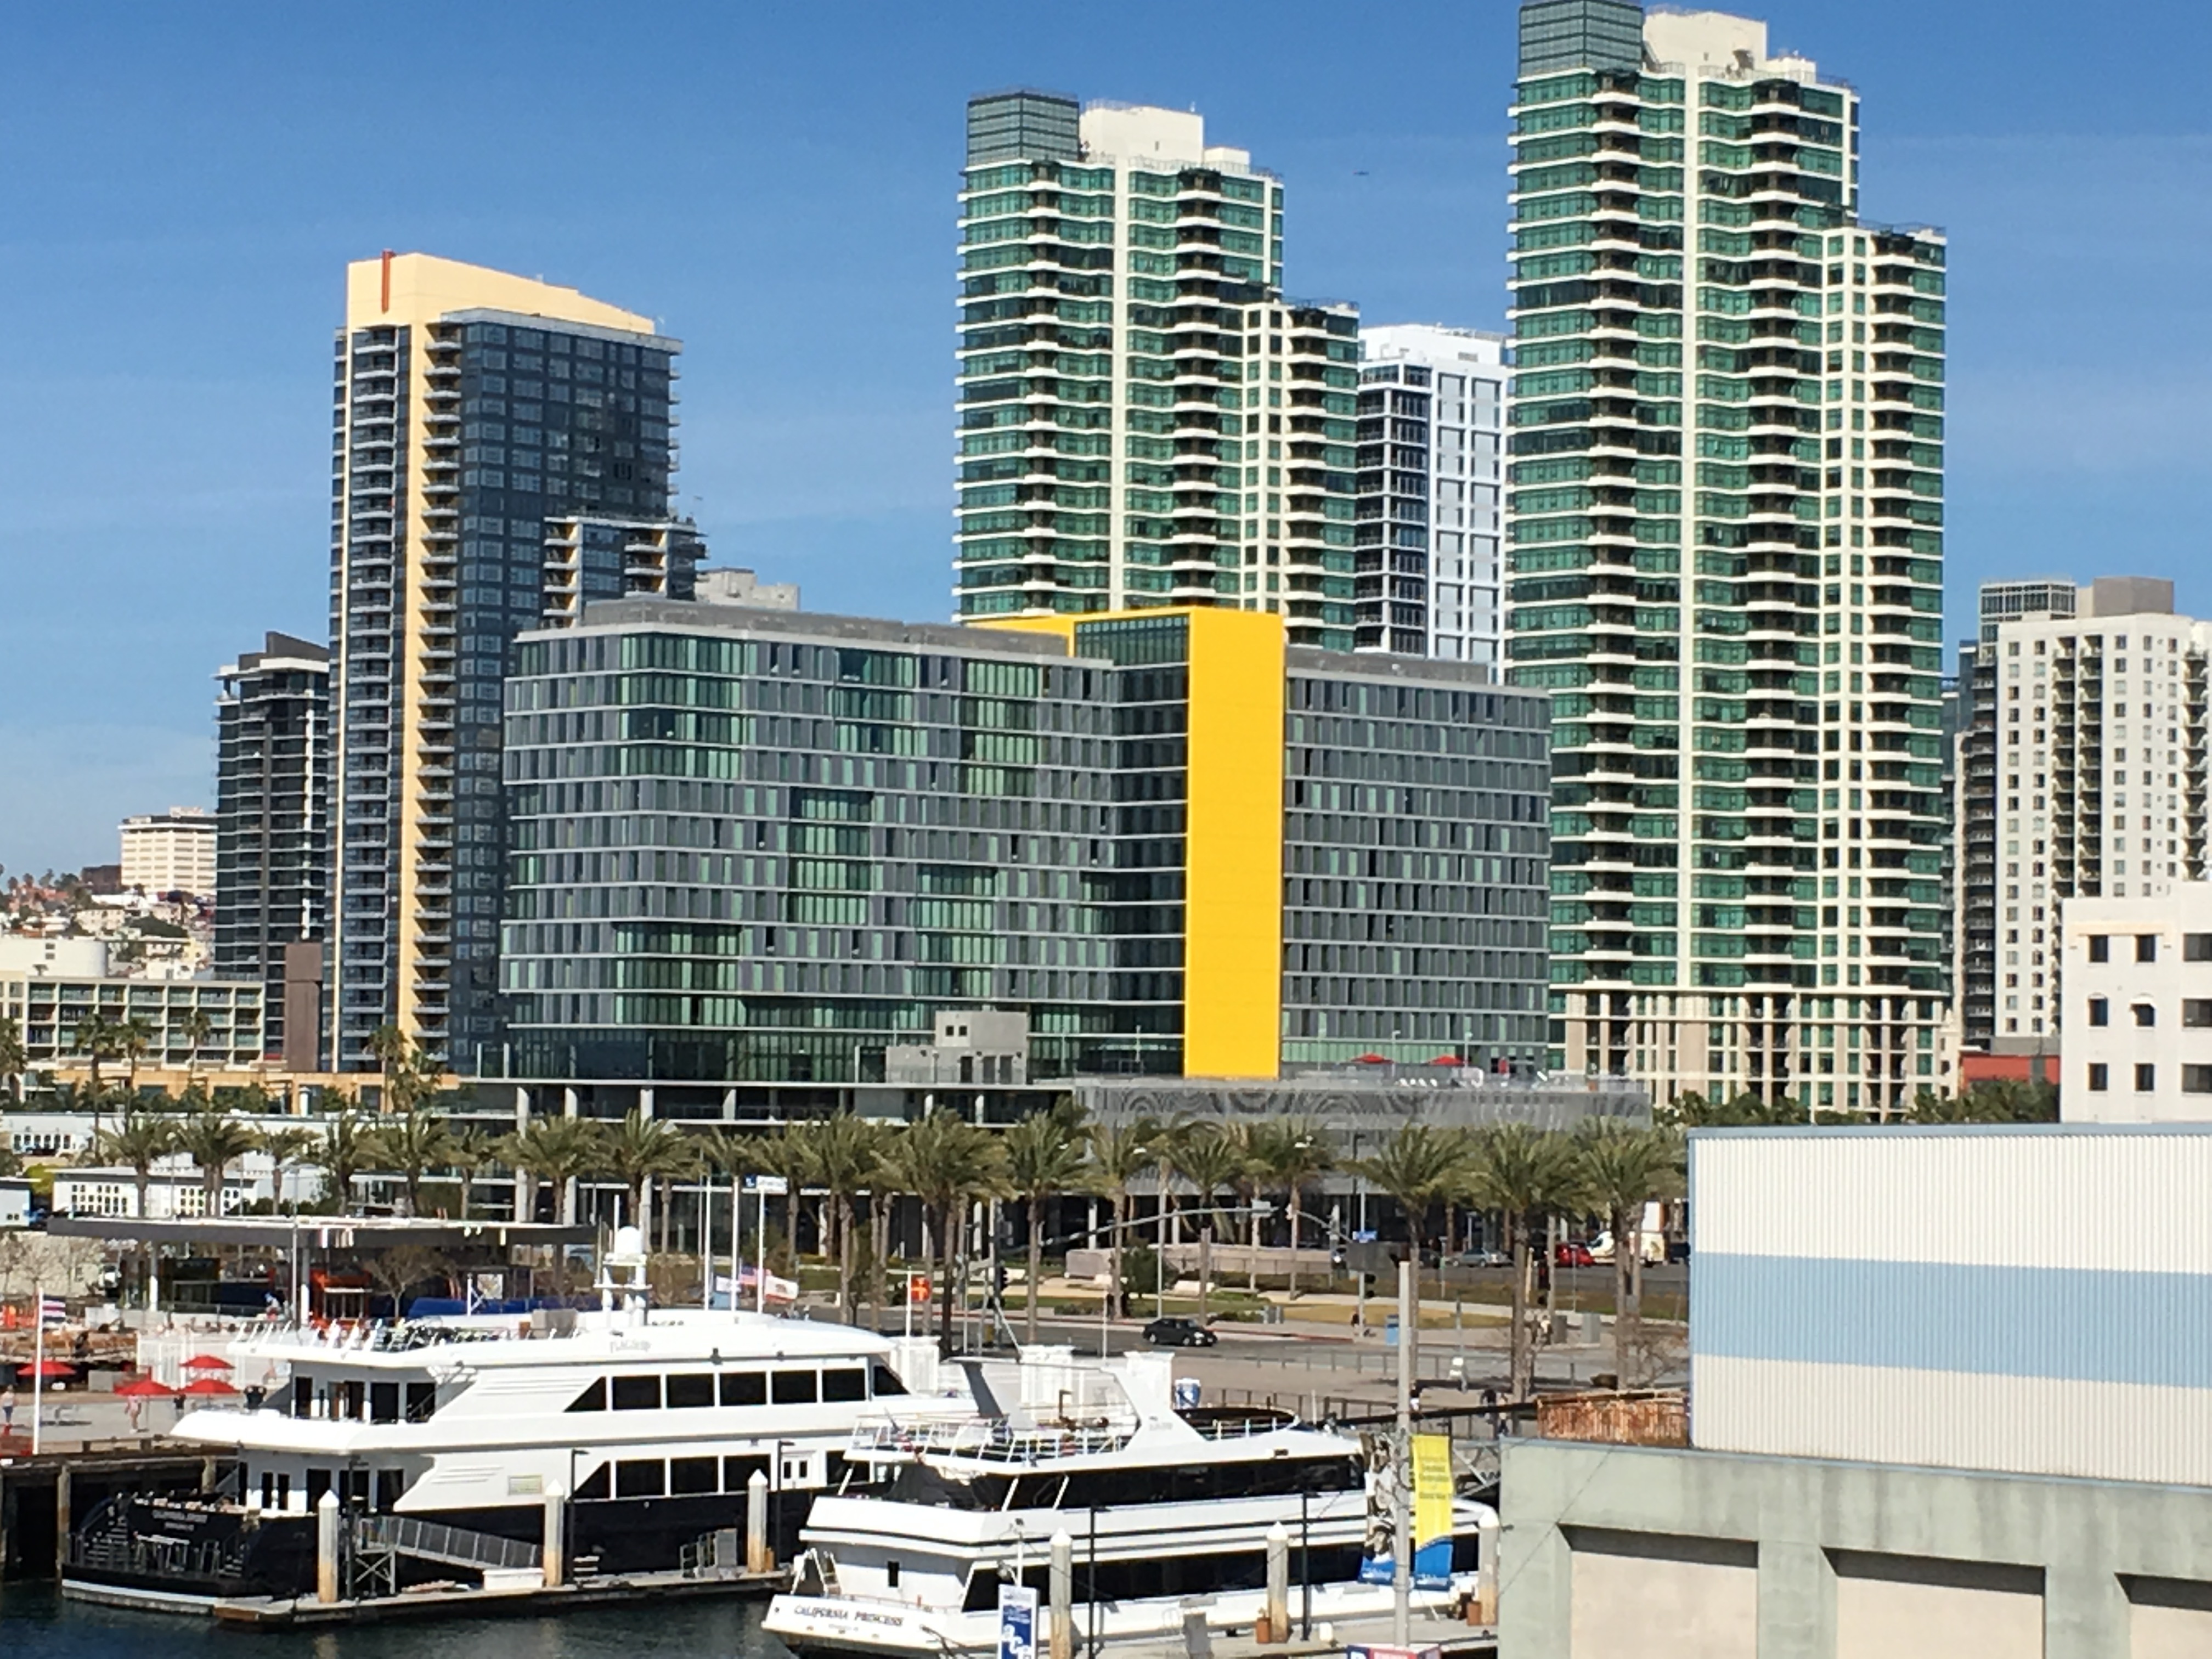
landscape, water, dock, architecture, skyline, building, city, skyscraper, cityscape, downtown, vehicle, usa, harbor, marina, waterfront, apartment, modern, office building, tower block, scene, metropolis, condominium, san diego, urban area, residential area, human settlement, metropolitan area